National Register of Historic Places listings in Virginia

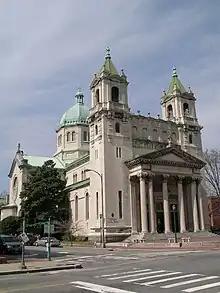
Cathedral of the Sacred Heart in Richmond

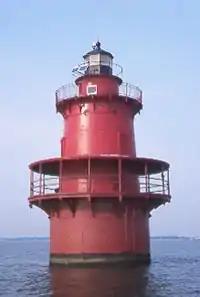
Newport News Middle Ground Light, Newport News

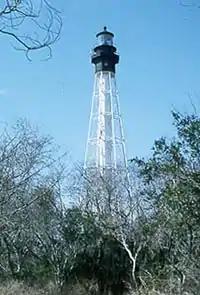
Cape Charles Lighthouse, Kiptopeke

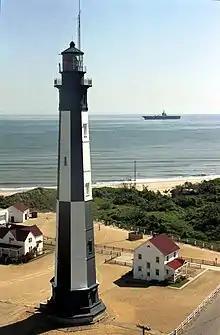
Cape Henry (Second Tower) Light Station, Fort Story

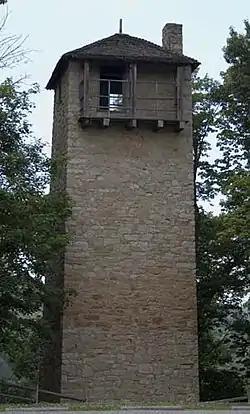
Shot Tower, Max Meadows

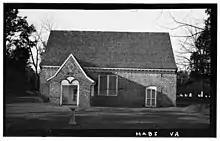
Yeocomico Church, Tucker Hill

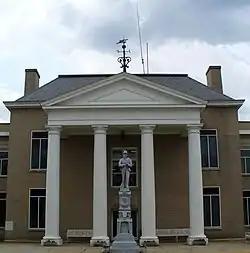
Tazewell County Courthouse, Tazewell Historic District, Tazewell

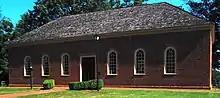
Little Fork Church, Rixeyville

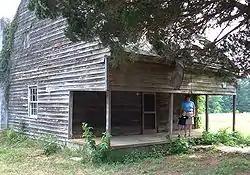
DeJarnette's Tavern, Nathalie

The following are approximate tallies of current listings by county and independent city. These counts are based on entries in the National Register Information Database as of April 24, 2008 and new weekly listings posted since then on the National Register of Historic Places web site. There are frequent additions to the listings and occasional delistings and the counts here are approximate and not official. The counts in this table exclude boundary increase and decrease listings which modify the area covered by an existing property or district and which carry a separate National Register reference number.